Makram Mustafa Queisi

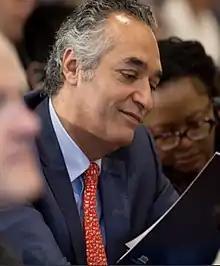
Makram M. Queisi

Makram Mustafa Queisi (born in Amman) is a Jordanian diplomat and politician, who is a former minister of youth of the Hashemite Kingdom of Jordan. He previously served as Jordan's ambassador to France, Portugal, the Holy See and the Permanent Delegation to UNESCO.